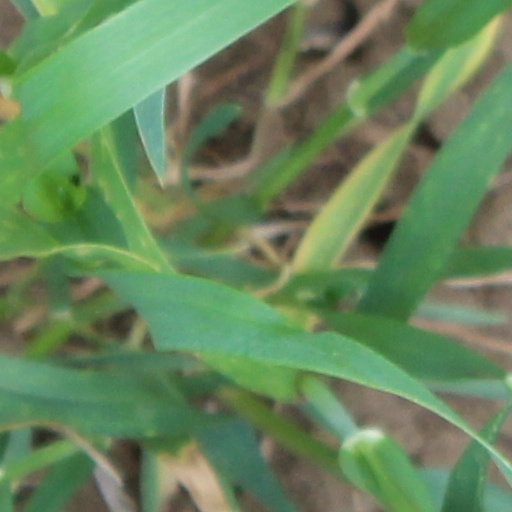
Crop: wheat